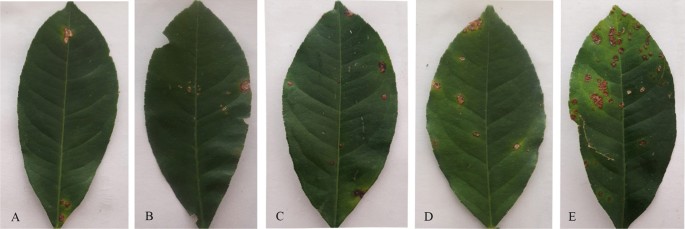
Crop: unknown
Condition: citrus_citrus_canker